Bukovinian State Medical University

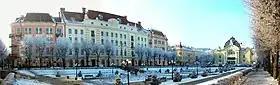
Chernivtsi Theater Square, administrative building of BSMU

The history of Bukovina is closely connected with the names of the rectors of the medical institution, famous professors - D. S. Lovlia (1945-1951), M. B. Mankovsky (1951-1954), M. M. Kovalev (1954-1963), O. D. Yuhimets (1963-1974), V. K. Patratij (1974-1993), V. P. Pishak (1993-2010), T. M. Boychuk (from 2010 to 2020) In 2021, the planned rector election did not take place. O. A. Andriets was acting as rector in 2021–2023.